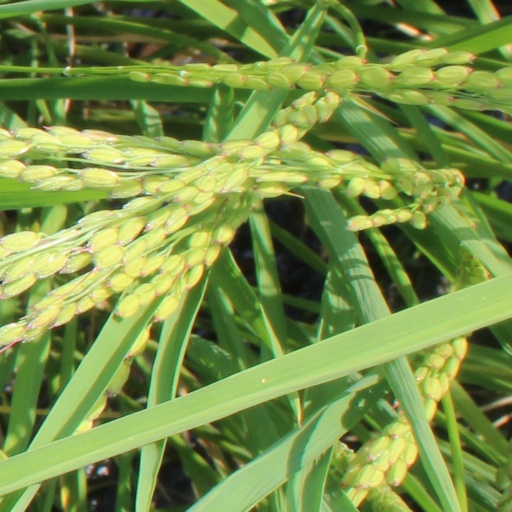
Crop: rice